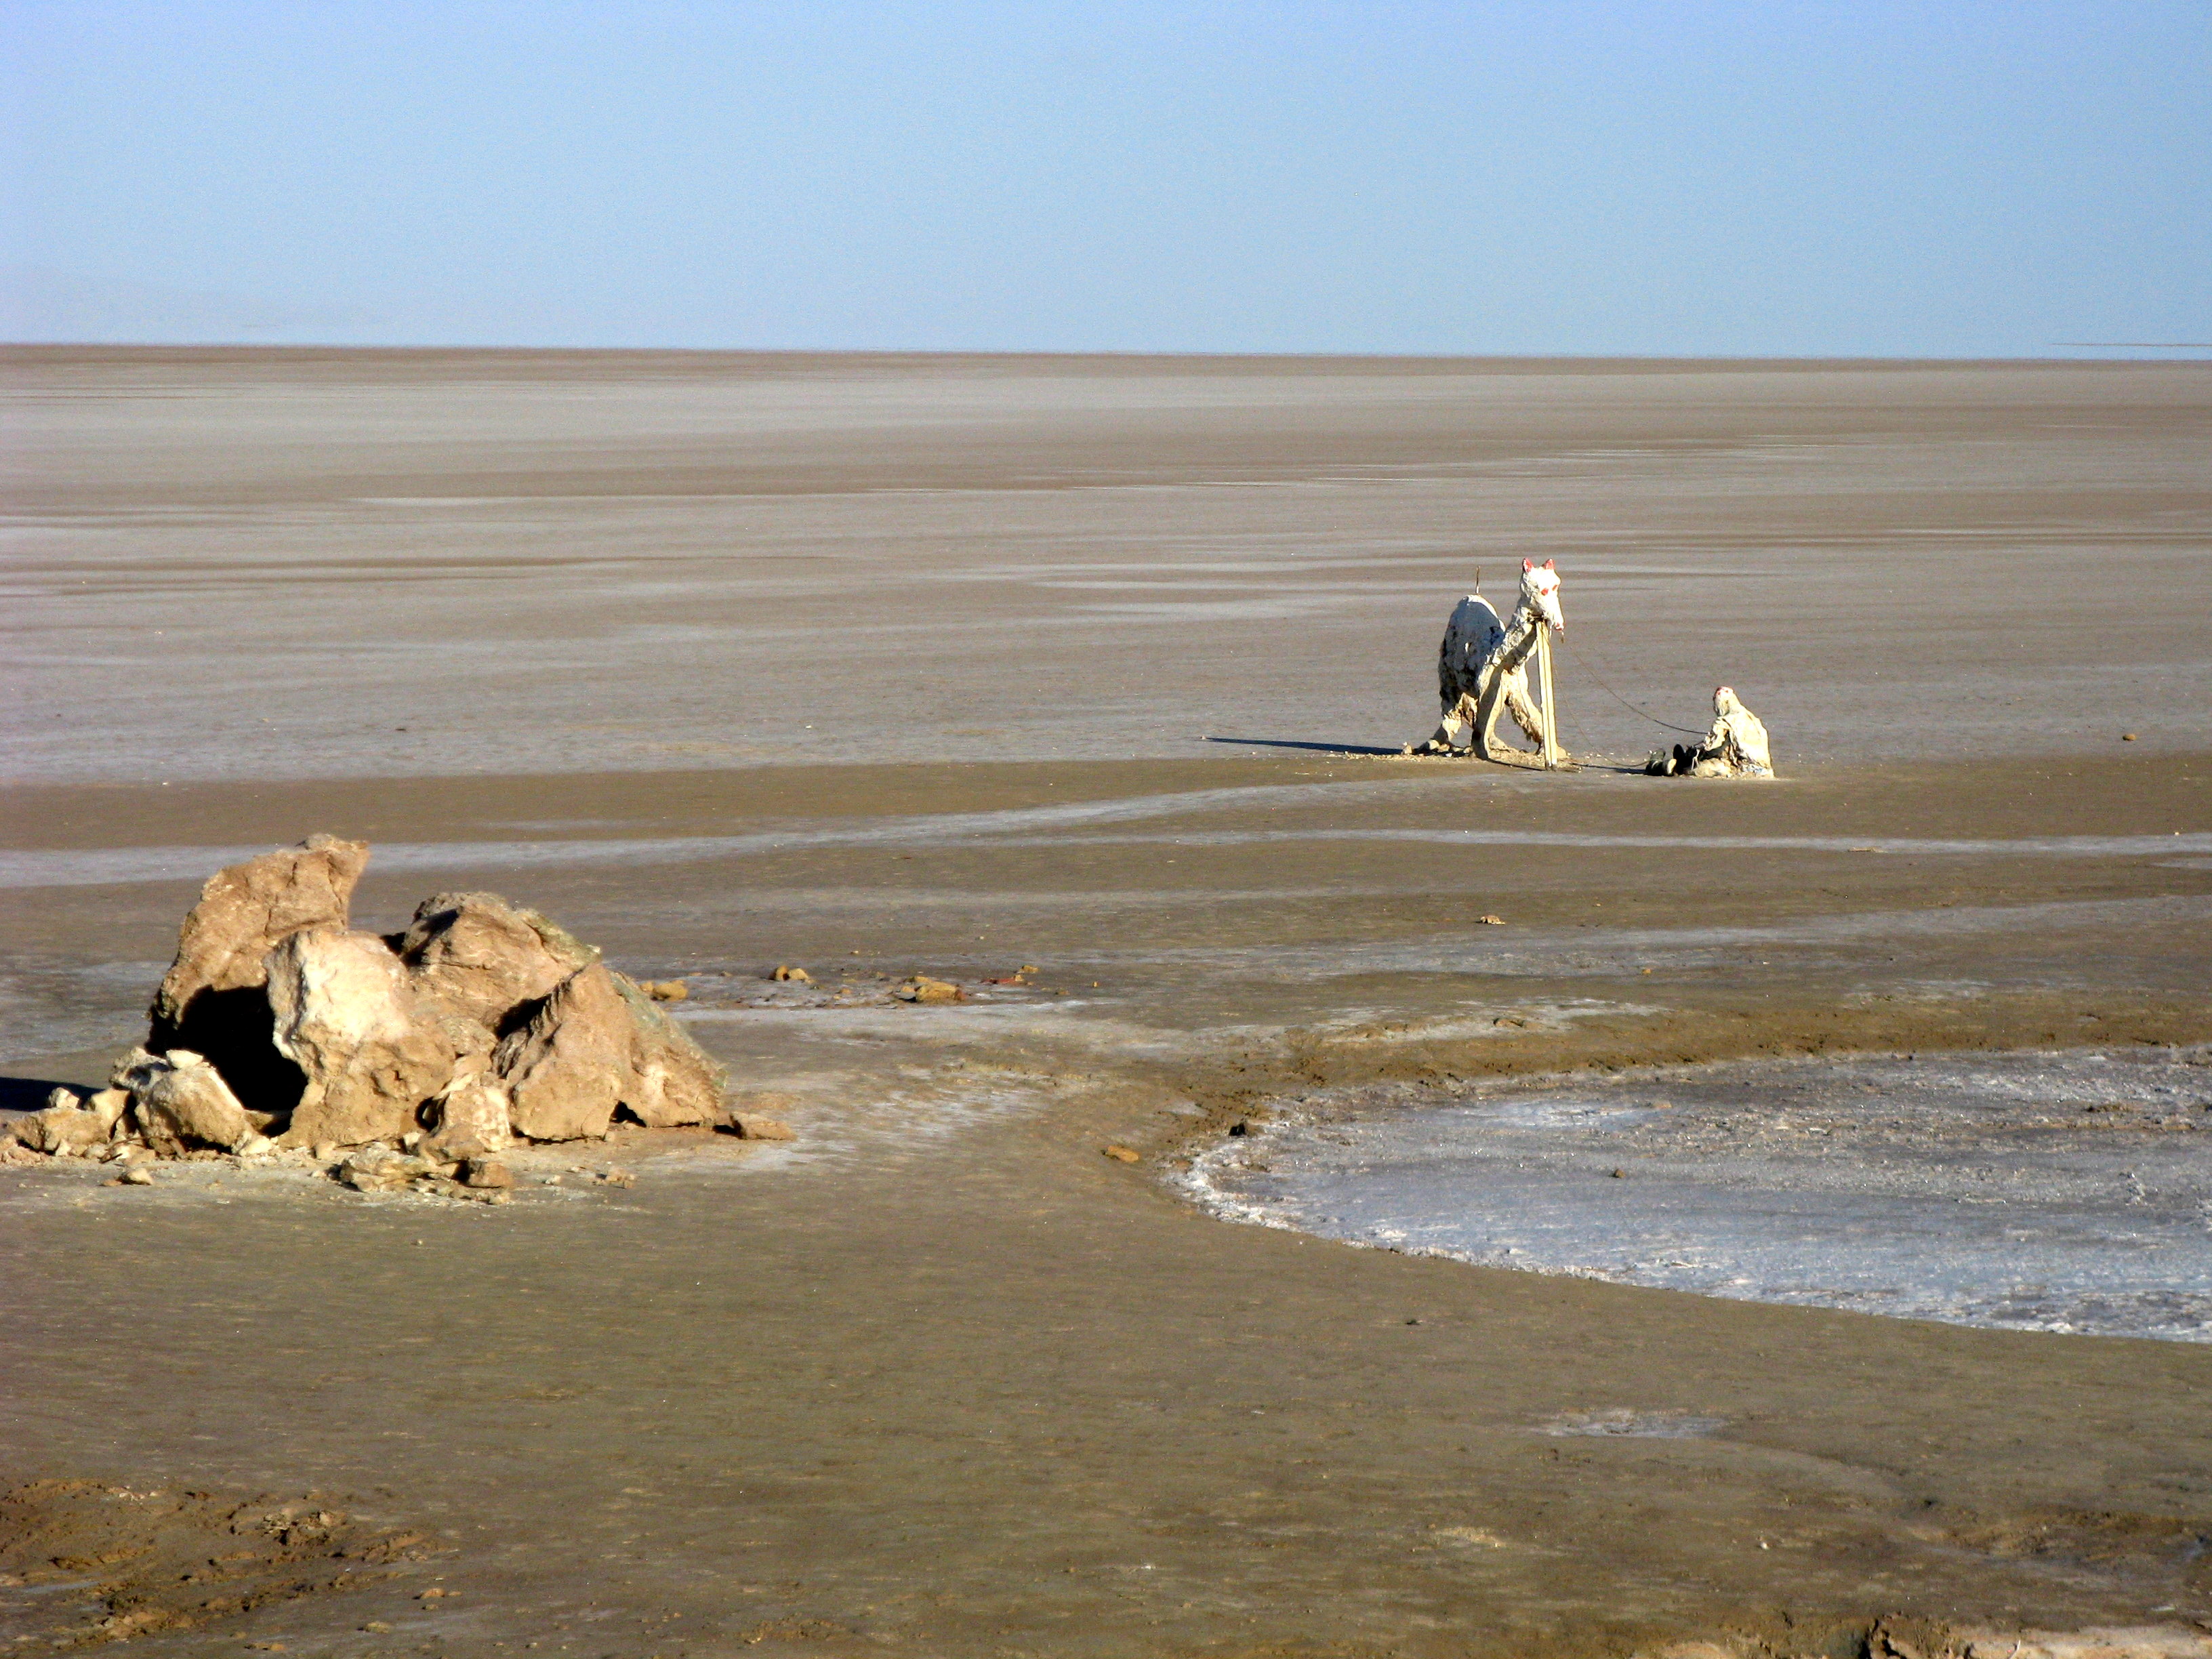
landscape, tree, nature, forest, grass, plant, sky, girl, sun, sunset, meadow, sunlight, flower, photo, summer, vacation, love, brunette, model, green, journey, birch, autumn, bride, flora, smile, flowers, walk, trees, leaves, sunny, girls, dress, happiness, beauty, joy, beautiful, narrative, laugh, mood, living nature, greens, green leaves, shades of green, mudflat, sand, shore, ecoregion, sea, beach, coast, steppe, tundra, desert, aeolian landform, tidal marsh, wildlife, ocean